Holcomb Creek Trestle

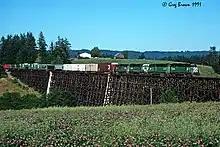
A train passing over the trestle in 1991

The Holcomb Creek Trestle, also known as the Dick Road Trestle, is a wooden railroad trestle bridge in Washington County, Oregon, United States, on Dick Road near the unincorporated community of Helvetia. Spanning , it is thought to be the longest wooden railroad trestle still in use in the United States, as well as the largest trestle in Oregon.